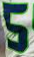
Number: 5